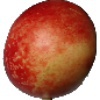
Label: nectarine